Calumpit

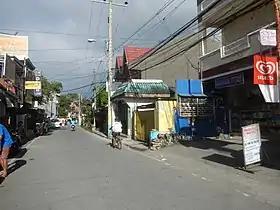
Calumpit Poblacion

Calumpit was already an established "barangay" under the leadership of Gat Maitim prior to the fall of Tondo in June 1571. Other nearby villages were Gatbuka, Meyto, Meysulao, Pandukot, Malolos, Macabebe, Hagonoy, and Apalit. When Calumpit was Hispanized and established as a political and geographical entity in 1572, they chose what is today Barangay Población as the site of the church and the administrative center of the aforementioned villages, which were annexed to it.